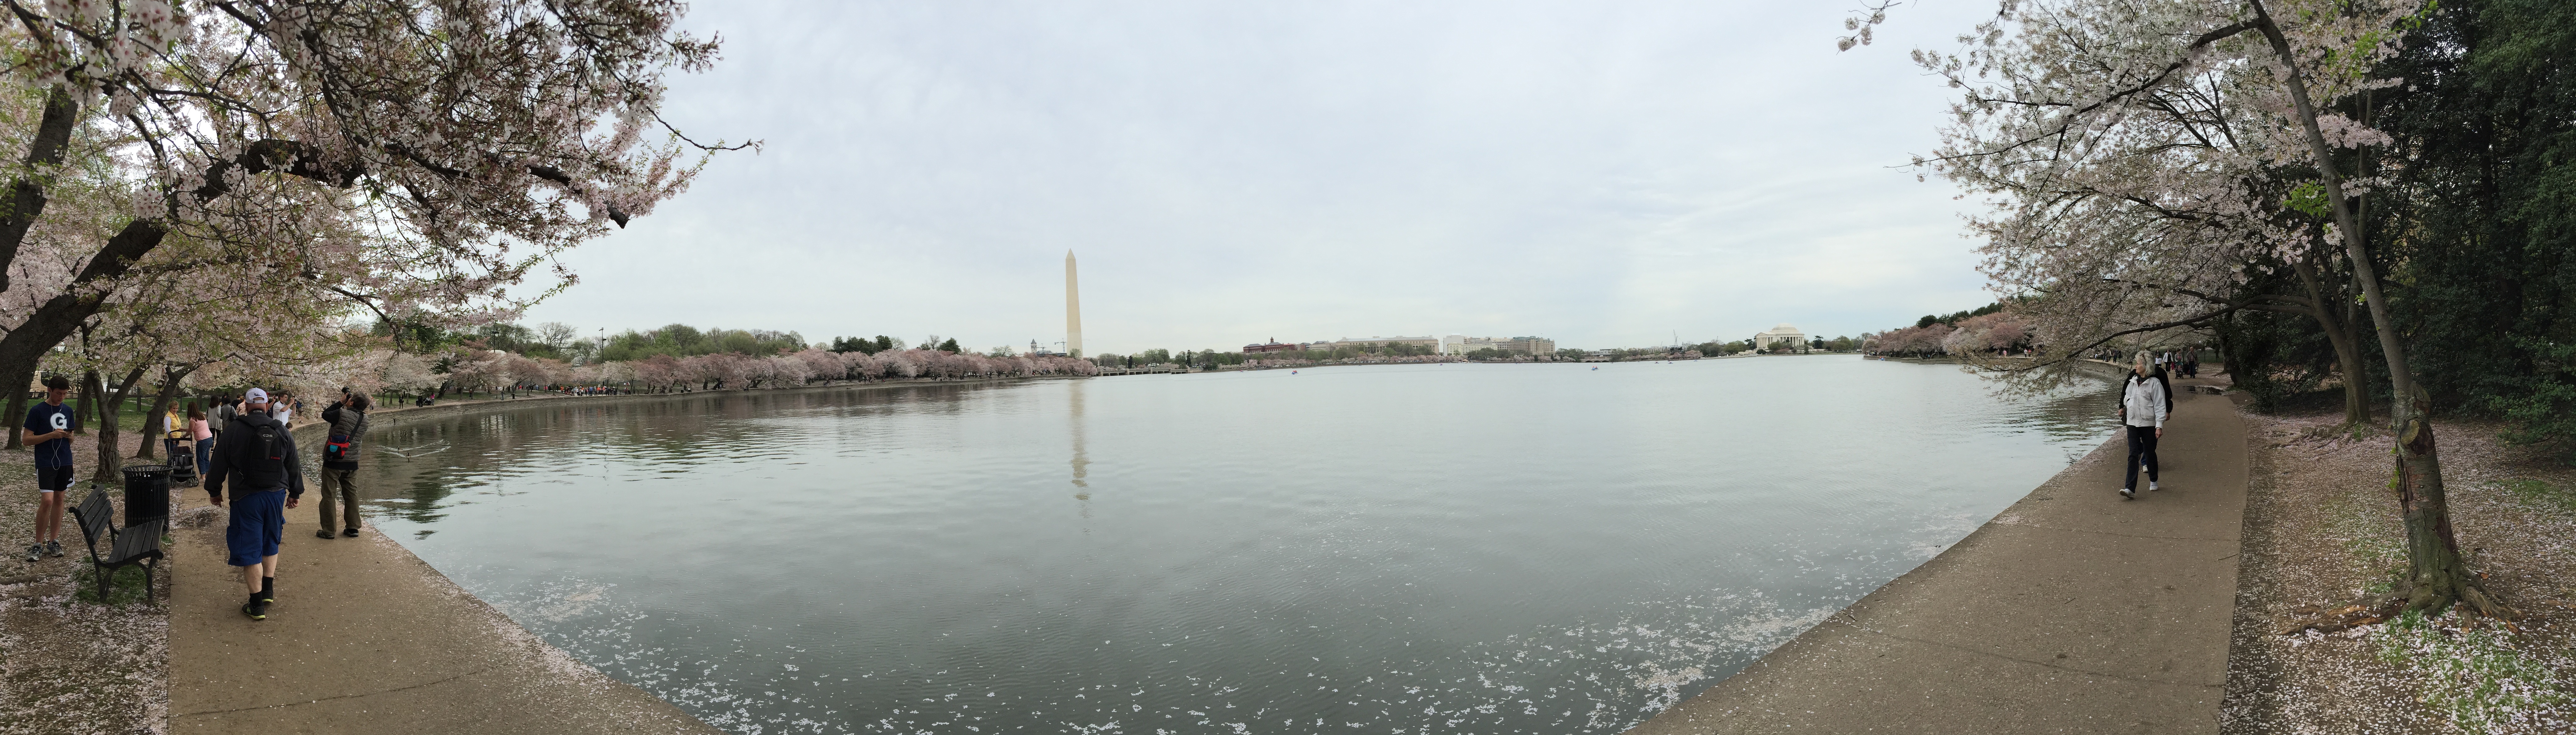
flower, lake, river, canal, pond, waterway, body of water, landform